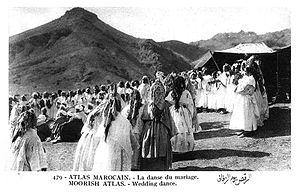
Danse de mariage dans l'Atlas
Au Maroc, la cérémonie nuptiale est fondée sur des rites précis et des coutumes ancestrales. L'union issue de cette cérémonie nuptiale, est encadrée par la religion islamique.